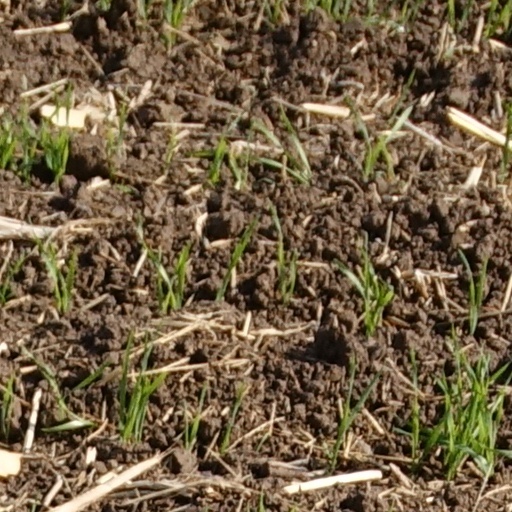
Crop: wheat